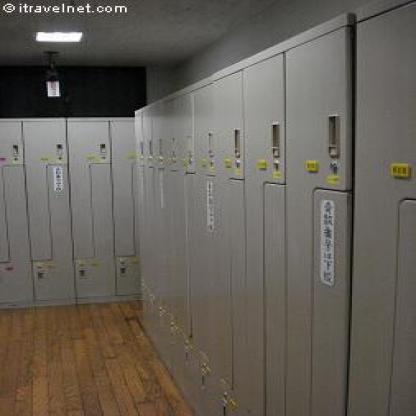
Scene: Indoor